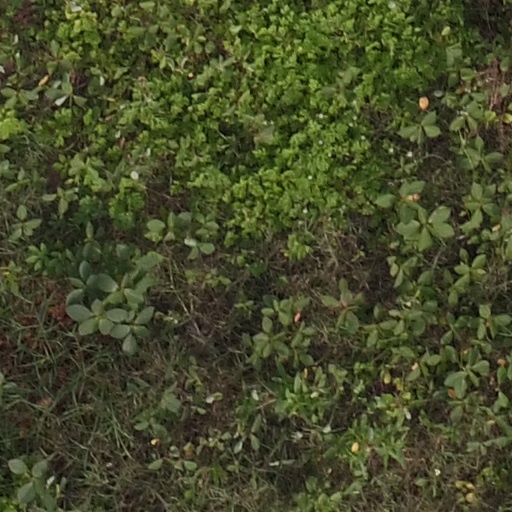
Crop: maize; corn